Meghalaya

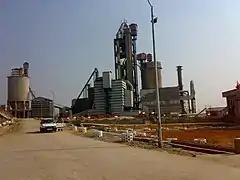
View of MCL Cement plant, Thangskai, P.O. Lumshnong, Jaintia Hills

Meghalaya is basically an agricultural state with about 80% of its population depending entirely on agriculture for their livelihood. Nearly 10% of the geographical area of Meghalaya is under cultivation. Agriculture in the state is characterised by limited use of modern techniques, low yields, and low productivity. As a result, despite the vast majority of the population being engaged in agriculture, the contribution of agricultural production to the state's GDP is low, and most of the population engaged in agriculture remain poor. A portion of the cultivated area is under the traditional shifting agriculture known locally as "Jhum cultivation".